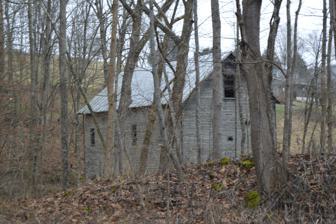
Building: Jessees Mill
Country: United States of America
Year built: 1890
United States historic place Jessee’s Mill U.S. National Register of Historic Places Virginia Landmarks Register Seen through trees Show map of Virginia Show map of the United States Location Jessee’s Mill Road, 2.5 mi. N of VA 71, Cleveland, Virginia Coordinates 36°54′56″N 82°10′15″W / 36.91556°N 82.17083°W / 36.91556; -82.17083 Area 1 acre (0.40 ha) Built c. 1850 ( 1850 ) , c. 1890 NRHP reference No. 04001543 VLR No. 083-5152-0001 Significant dates Added to NRHP January 20, 2005 Designated VLR December 1, 2004 Jessee’s Mill is a historic grist mill located near Cleveland , Russell County, Virginia . The original section was built about 1850, as a single pen log structure.  About 1890, a two-story balloon frame addition was built on top of the old log structure. The mill retains much of its original milling equipment. Also located on the property are the contributing mill dam (c. 1850) and a frame barn.  The mill remained in operation until 1932. It was listed on the National Register of Historic Places in 2005. References